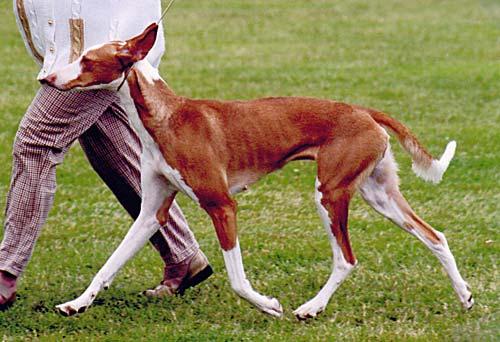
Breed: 210-n000006-Ibizan_hound